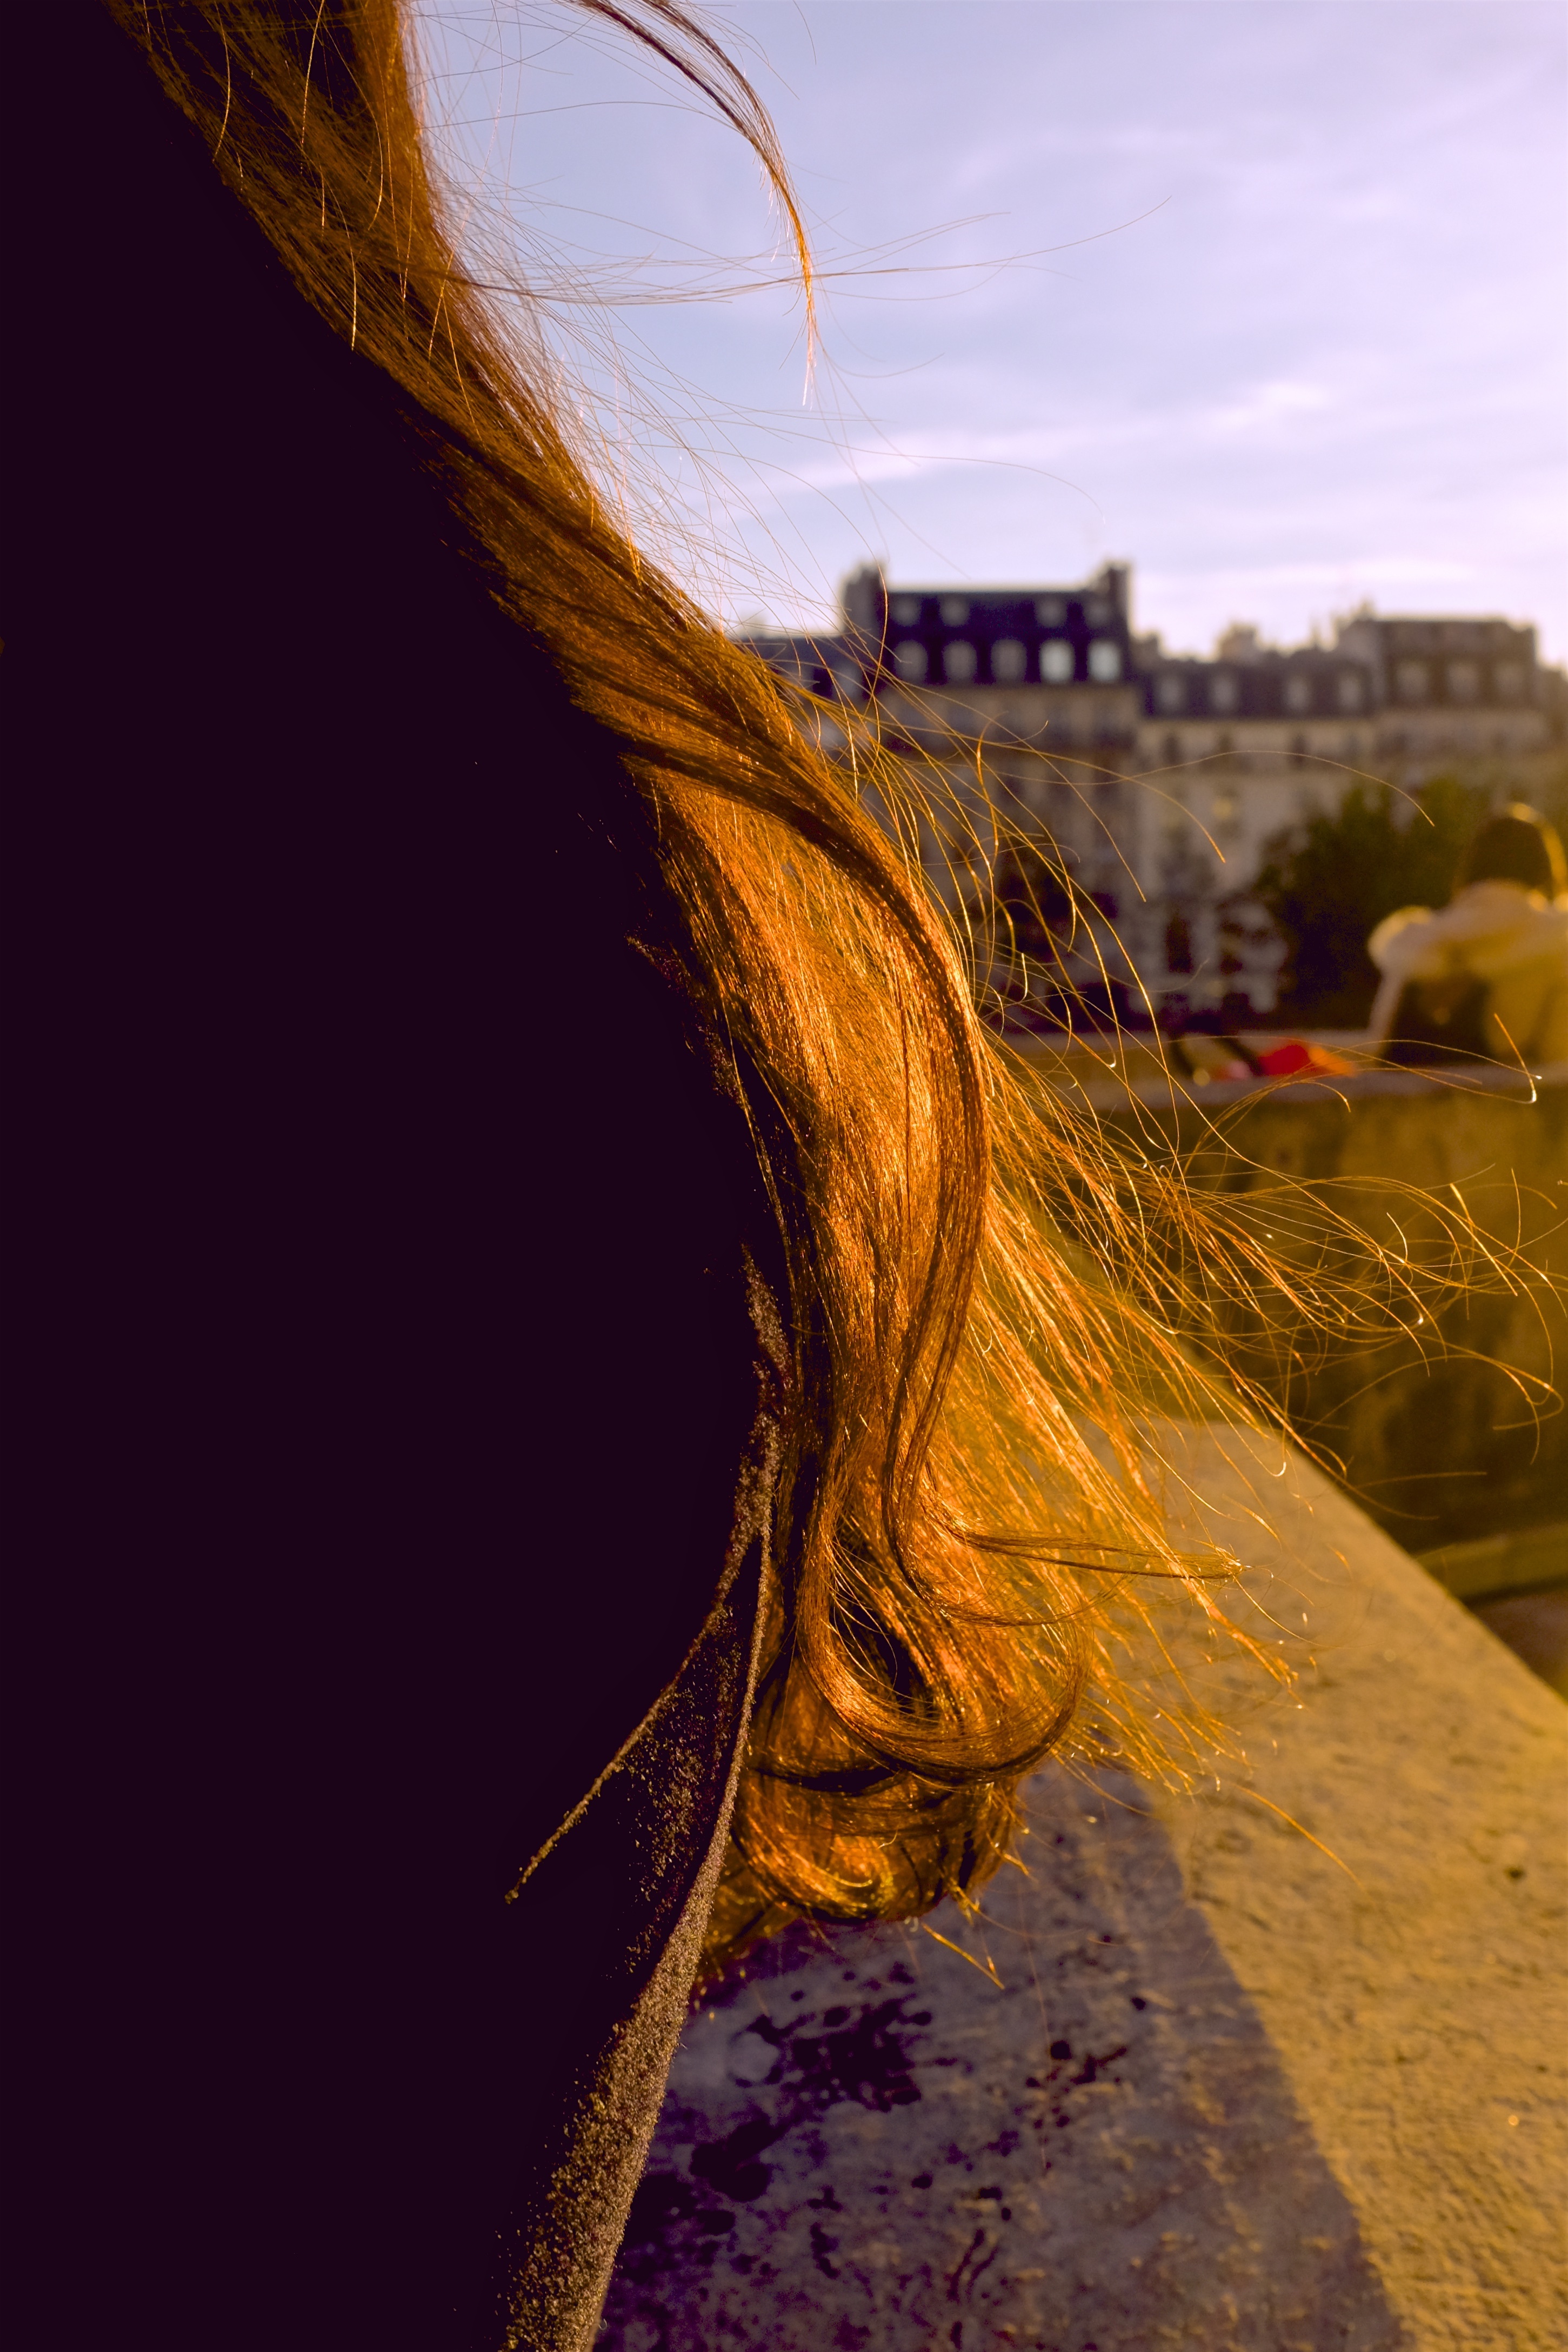
light, sunset, photography, sunlight, leaf, reflection, color, autumn, art